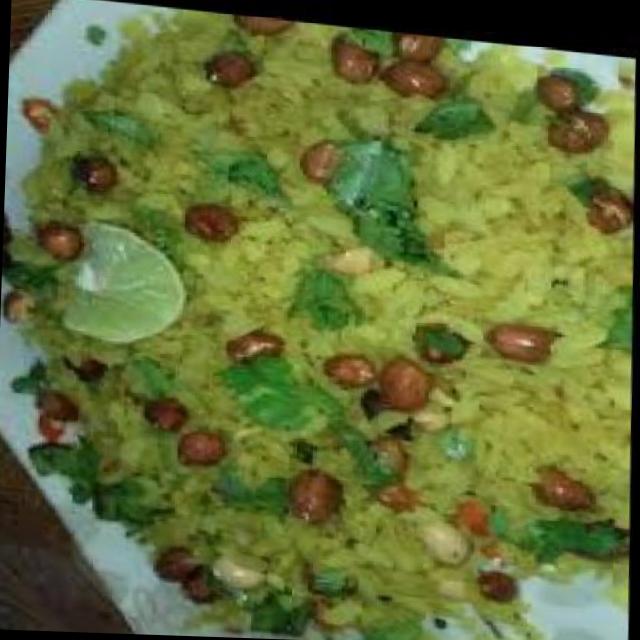
Dish: poha